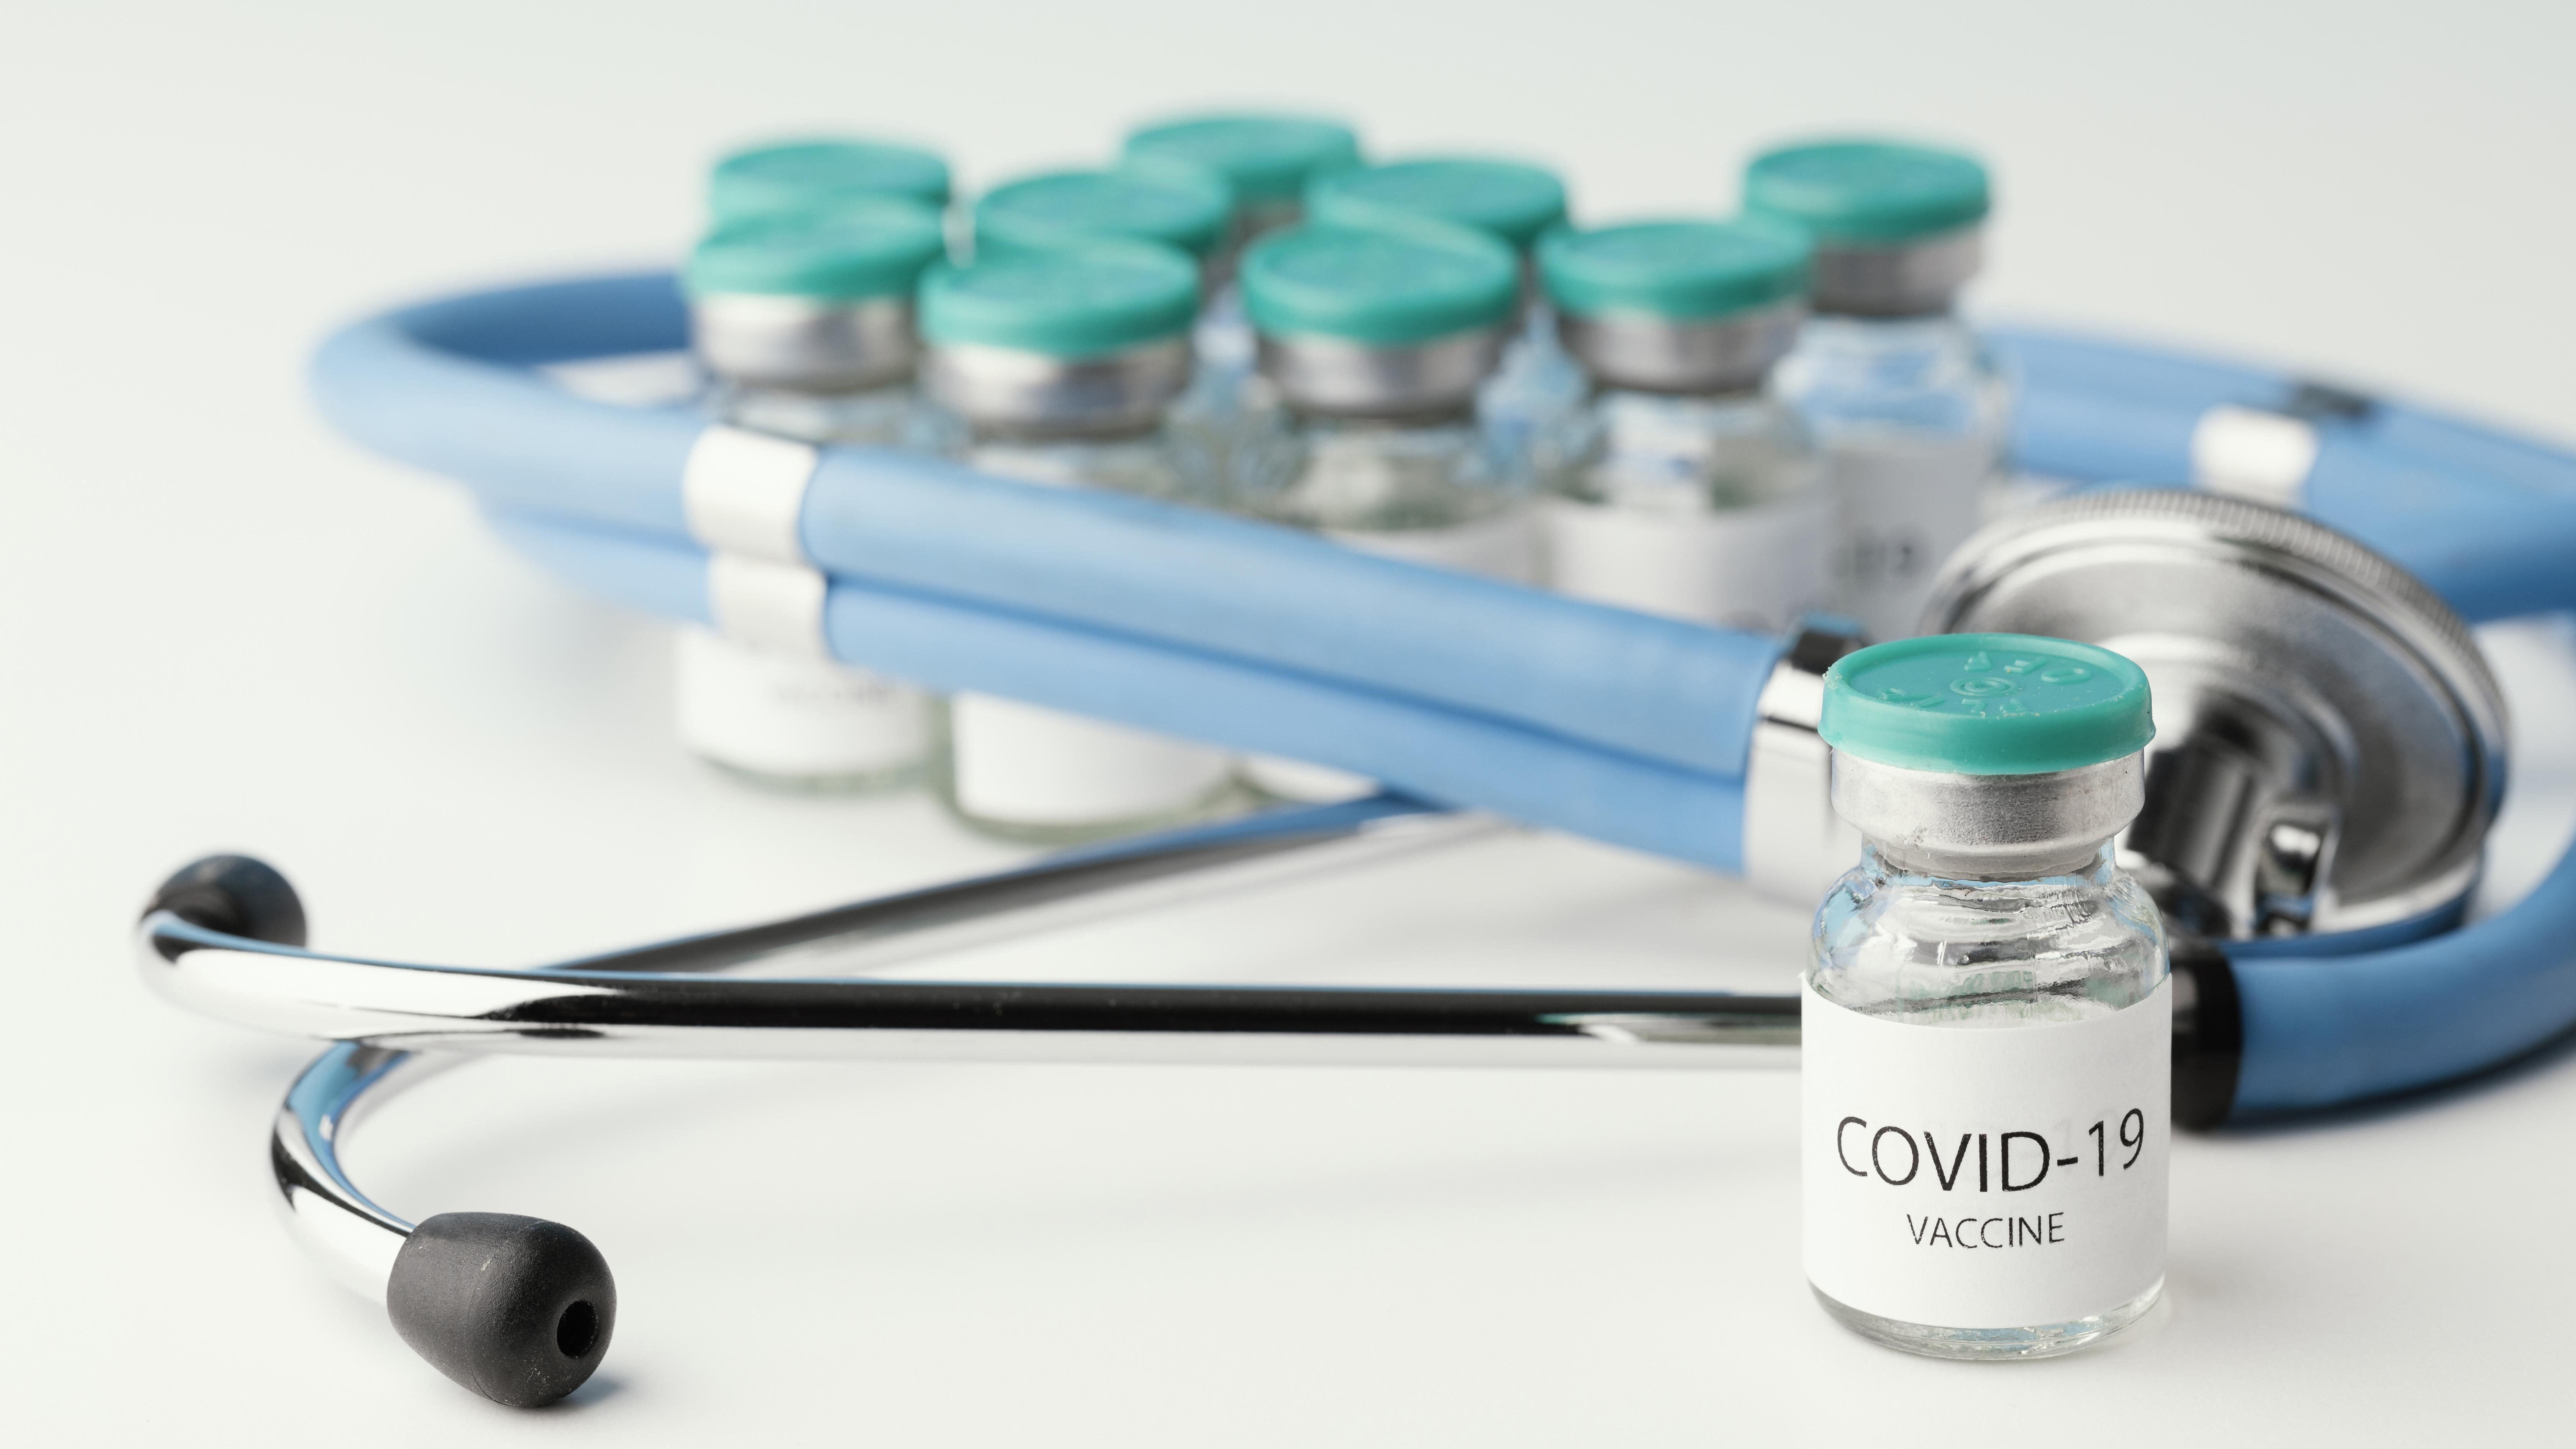
corona, vaccination, health, liquid, white, product, azure, blue, green, fluid, cosmetics, bottle, plastic bottle, drinkware, personal care, aqua, font, Material property, office supplies, gas, electric blue, water bottle, solution, table, Solvent, rectangle, paint, plastic, recreation, glass, fashion accessory, metal, ink, brand, bottle cap, circle, handwriting, gloss, gadget, stationery, eyewear